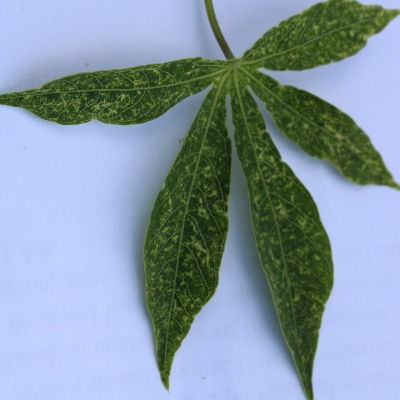
Crop: Cassava
Condition: green mite